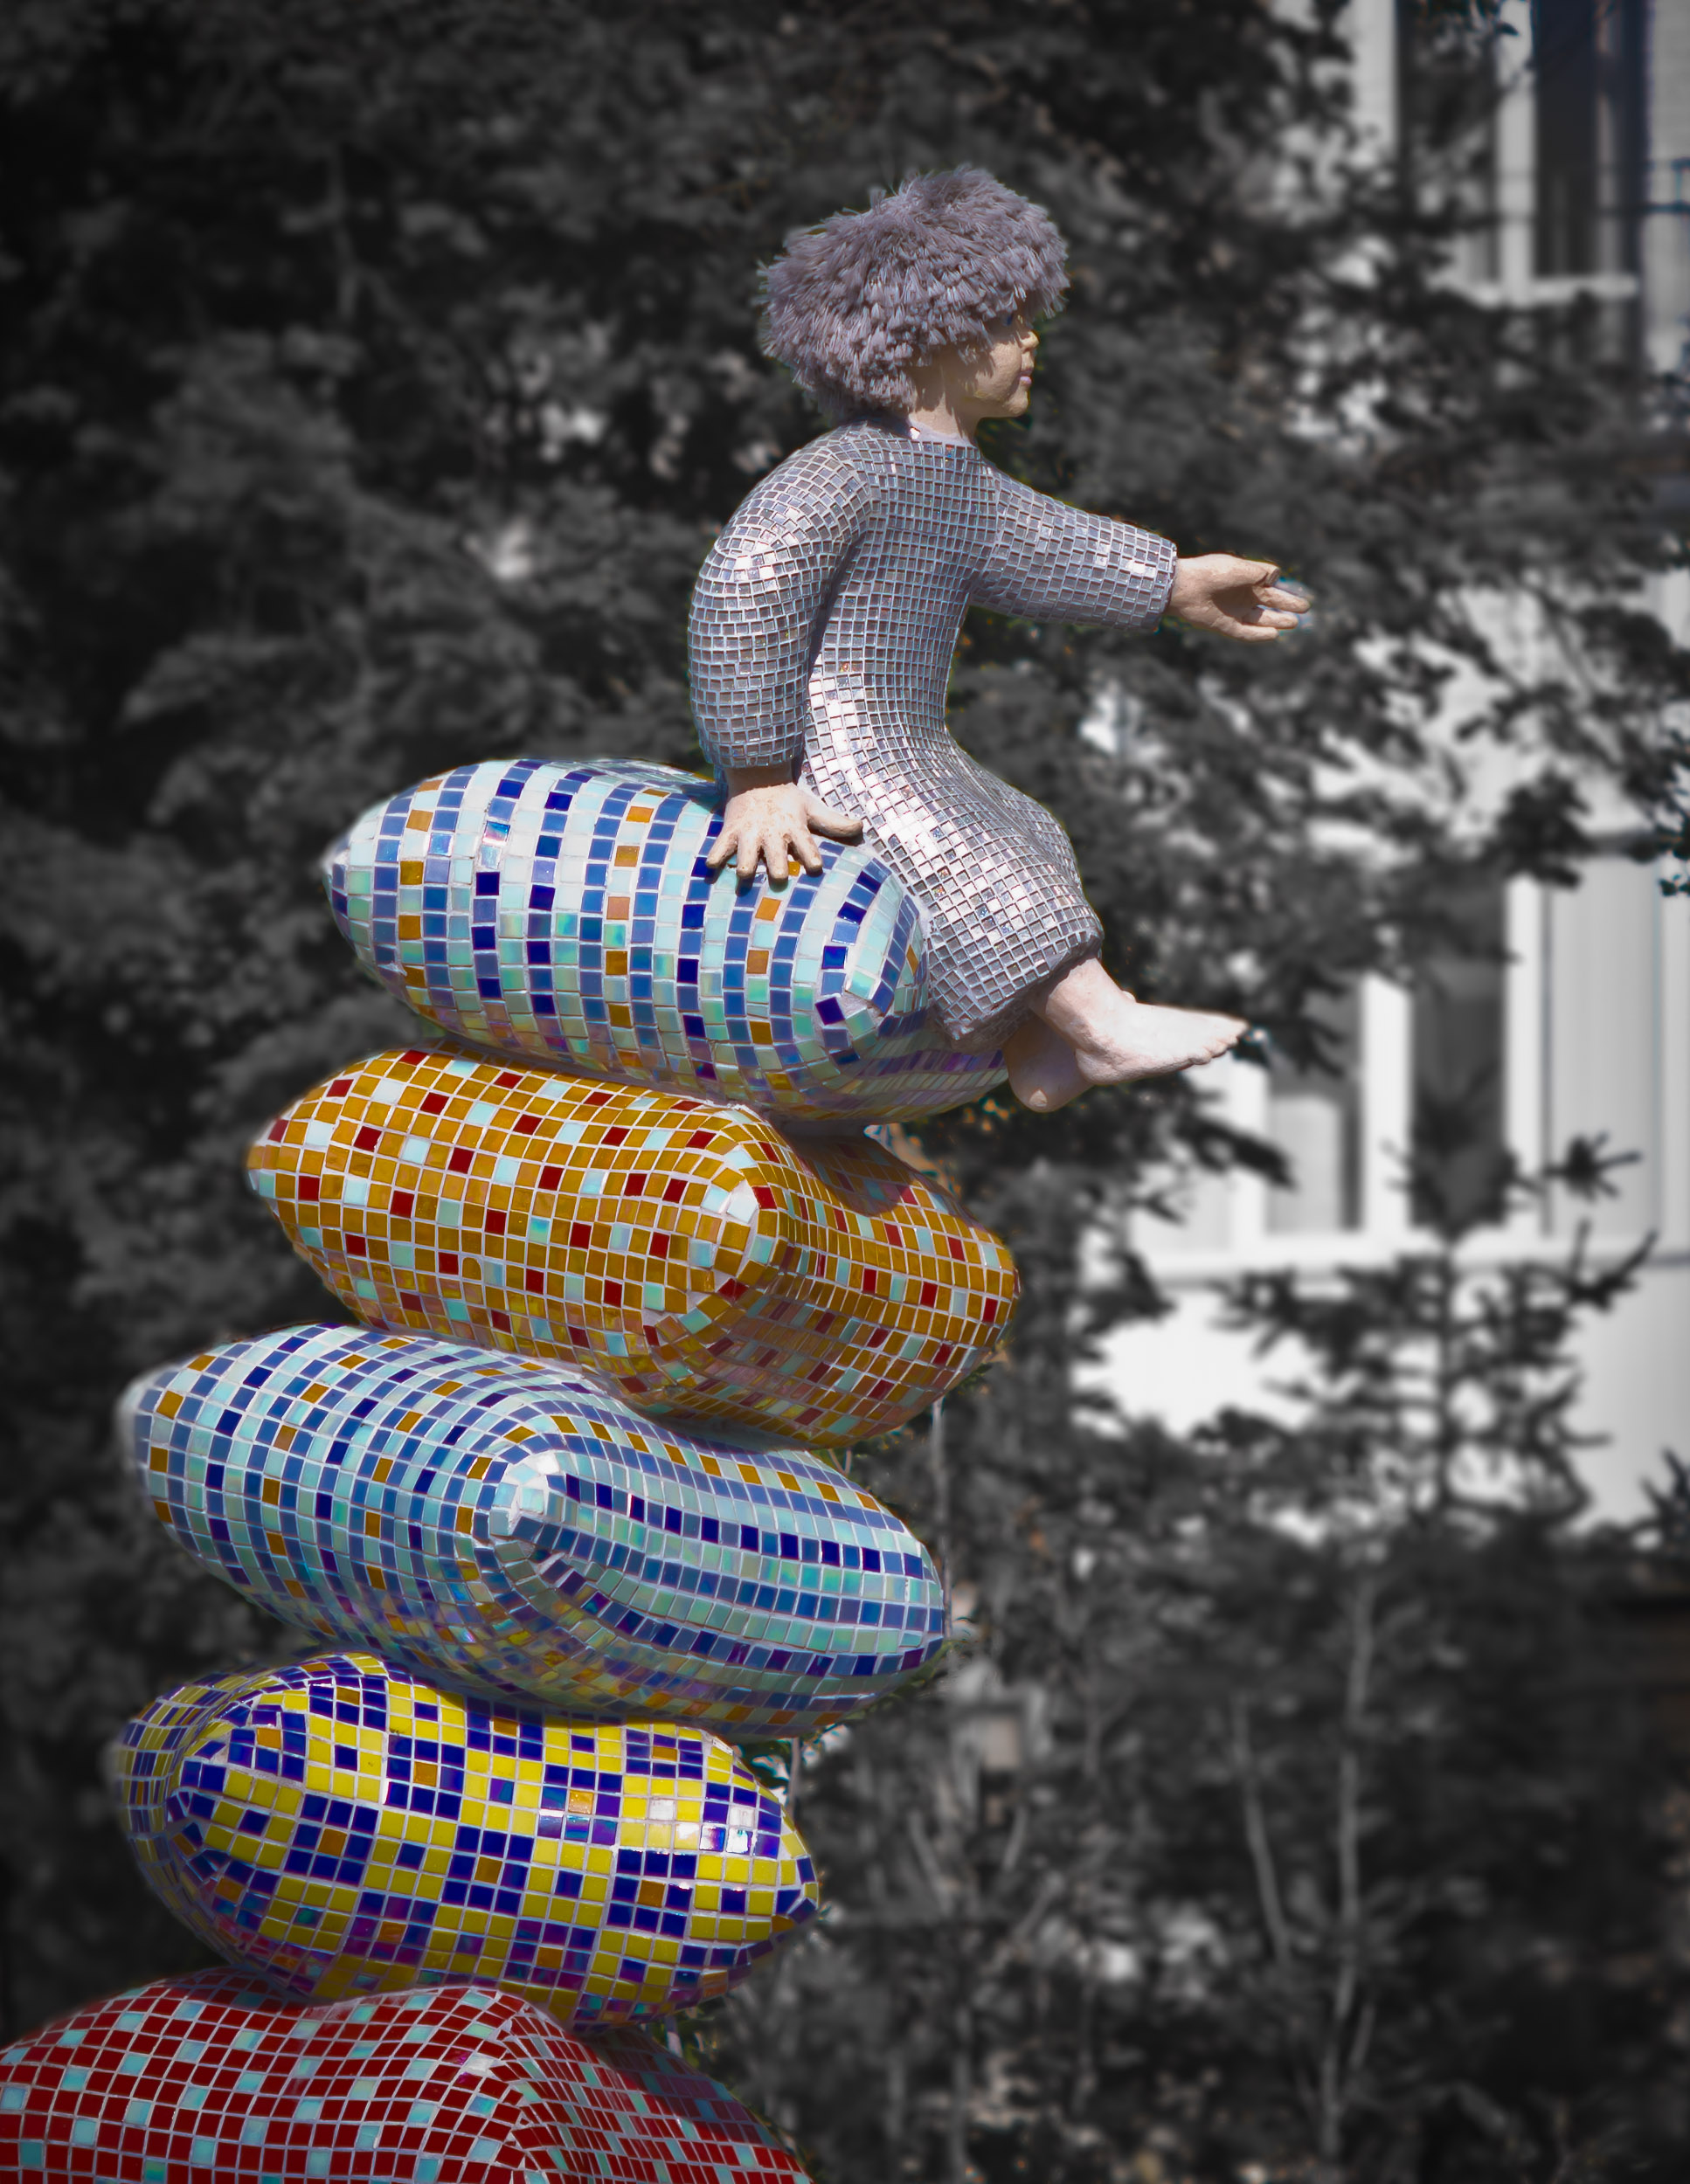
landscape, alley, spring, color, pillow, sculpture, art, 2013, kiev